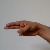
The image shows a hand gesture representing the letter 'H' in Indian Sign Language.